Tolman Sweet

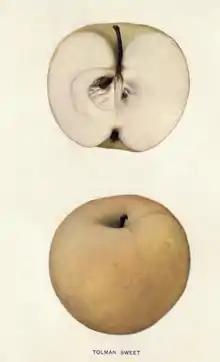
Cross section of the apple

Synonyms for the variety include: Brown's Golden Sweet, Tallman's Sweet, Tallman Sweet, Tollman Sweet, Tallman Sweeting, Tollman's Sweeting, Talman Sweet, Talman's Sweet, Talman Sweet, Talman's Sweeting, Tolman, Tolman Sweet, Tolman's Sweeting, Tolman Sweeting, Tolman's Sweeting.